Charles Turner Torrey

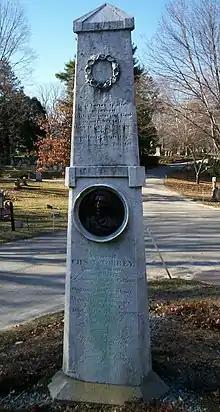
Monument for Charles Turner Torrey by sculptor Joseph Carew at Mount Auburn Cemetery

Torrey was charged with three counts of stealing slaves. He initially regarded his arrest as an opportunity to challenge the constitutional legitimacy of slaveholding in general; if it was not legitimate, then freeing slaves would not be a crime. By September 1844, it was clear that this strategy was not going to work, so he attempted to break out of jail and almost succeeded. He wrote to his wife that the jailbreak was foiled by the betrayal of a fellow prisoner, by the name of Dryer, who was, as it happened, a "negro trader" in prison on charges of counterfeiting money.